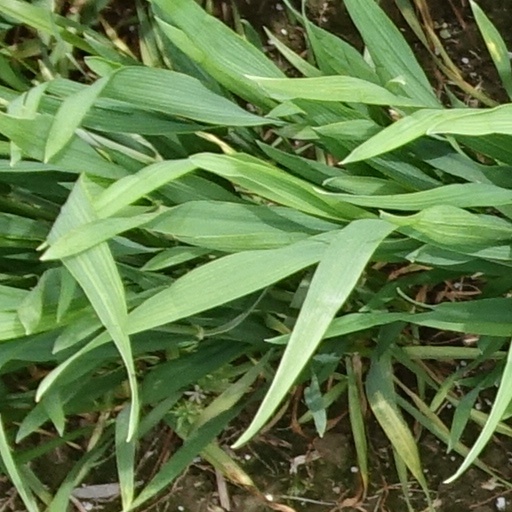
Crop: wheat